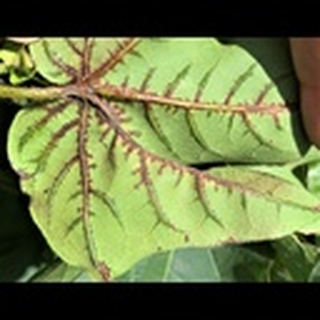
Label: cotton_bacterial_blight